Rizal (province)

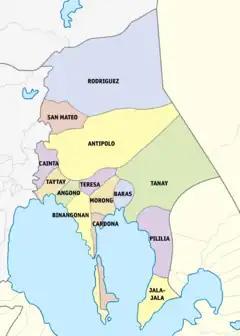

Through Presidential Decree No. 824, Rizal was partitioned on November 7, 1975 to form Metropolitan Manila. The municipalities of Las Piñas, Parañaque, Muntinlupa, Taguig, Pateros, Makati, Mandaluyong, San Juan, Malabon, Navotas, Pasig and Marikina, and the three cities of Caloocan, Pasay and Quezon City were excised to form the new region, while the other 14 towns remained in Rizal.